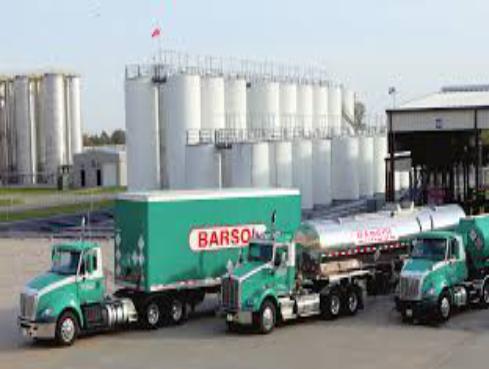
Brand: BARSOL
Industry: Food